P. G. T. Beauregard

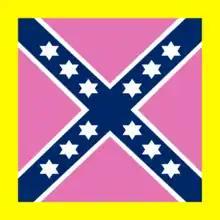
Beauregard's original design of the Confederate battle flag

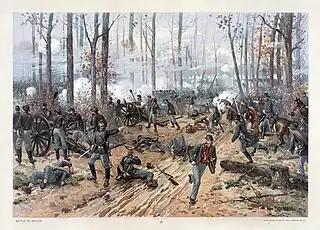
The Battle of Shiloh, April 6–7, 1862

Summoned to the new Confederate capital of Richmond, Virginia, Beauregard received a hero's welcome at the railroad stations along the route. He was given command of the "Alexandria Line" of defenses against an impending Federal offensive that was being organized by Brig. Gen. Irvin McDowell (one of Beauregard's West Point classmates) against the Confederate railroad junction at Manassas. Beauregard devised strategies to concentrate the forces of (full) General Joseph E. Johnston from the Shenandoah Valley with his own, aiming not only to defend his position, but to initiate an offensive against McDowell and Washington. Despite his seniority in rank, Johnston lacked familiarity with the terrain and ceded tactical planning of the impending battle to Beauregard as a professional courtesy. President Davis considered many of Beauregard's plans to be impractical for an army as inexperienced as the Confederates could field in 1861; throughout the war, Davis and Beauregard would argue about Beauregard's tendencies to devise grand strategies based on formal military principles. Davis believed he lacked a pragmatic grasp of logistics, intelligence, relative military strengths, and politics.